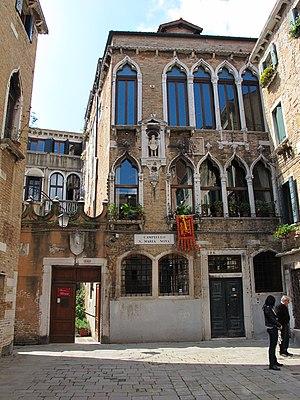
La famille Boldù est une famille patricienne de Venise venue de Conegliano près de Trévise vers 800/810. Ils érigèrent en 1000 l'église San Samuele ensemble avec les Soranzi et, plus tard ils restaurèrent celle de Saint Giacomo de l'Orio. Déjà dans l'ancien Consilium, ils firent partie du Maggior Consiglio à sa clôture en 1297.